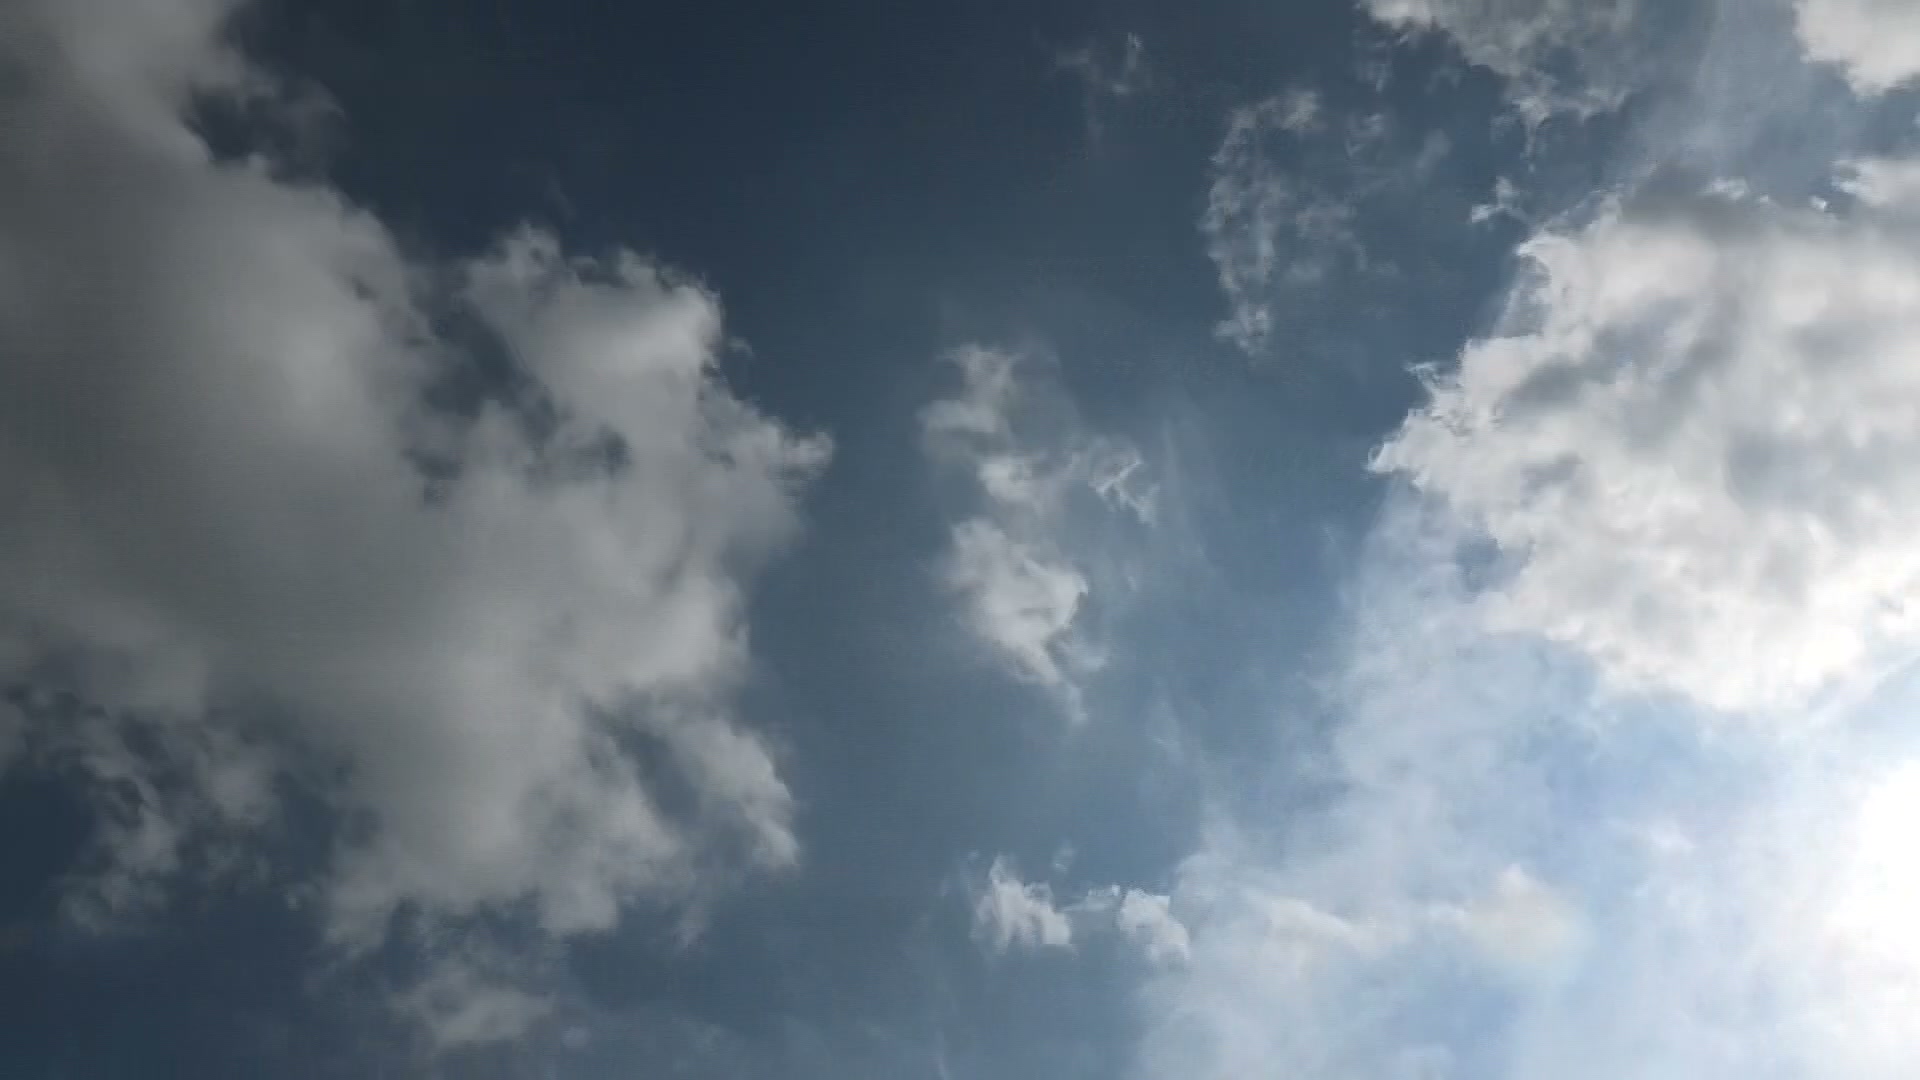
Cloud type: Cumulus